Ife Empire

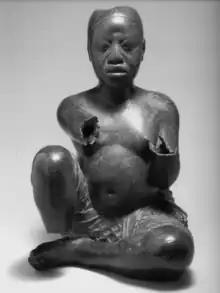
12th to 15th century copper Ife statue

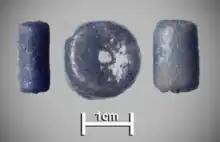
Glass segi bead from Ile-Ife

The Ife region began as a small collection of house societies in mid-first millennium BCE, which over time grew to become “mega houses”, or mini-states, due to competition for resources. Over time, as managing resources, population, and conflicts presented opportunities for new organizational structures, several of the mega-houses started organizing themselves into confederacy-like associations. The most prominent of these was the Ife “confederacy". Conflicts over resources continued however, exacerbated by the aridity and a rising population.